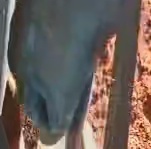
Face region: mouth_nostrils (mouth_chin_nostrils_and_profile)
Pain indicator: not_present